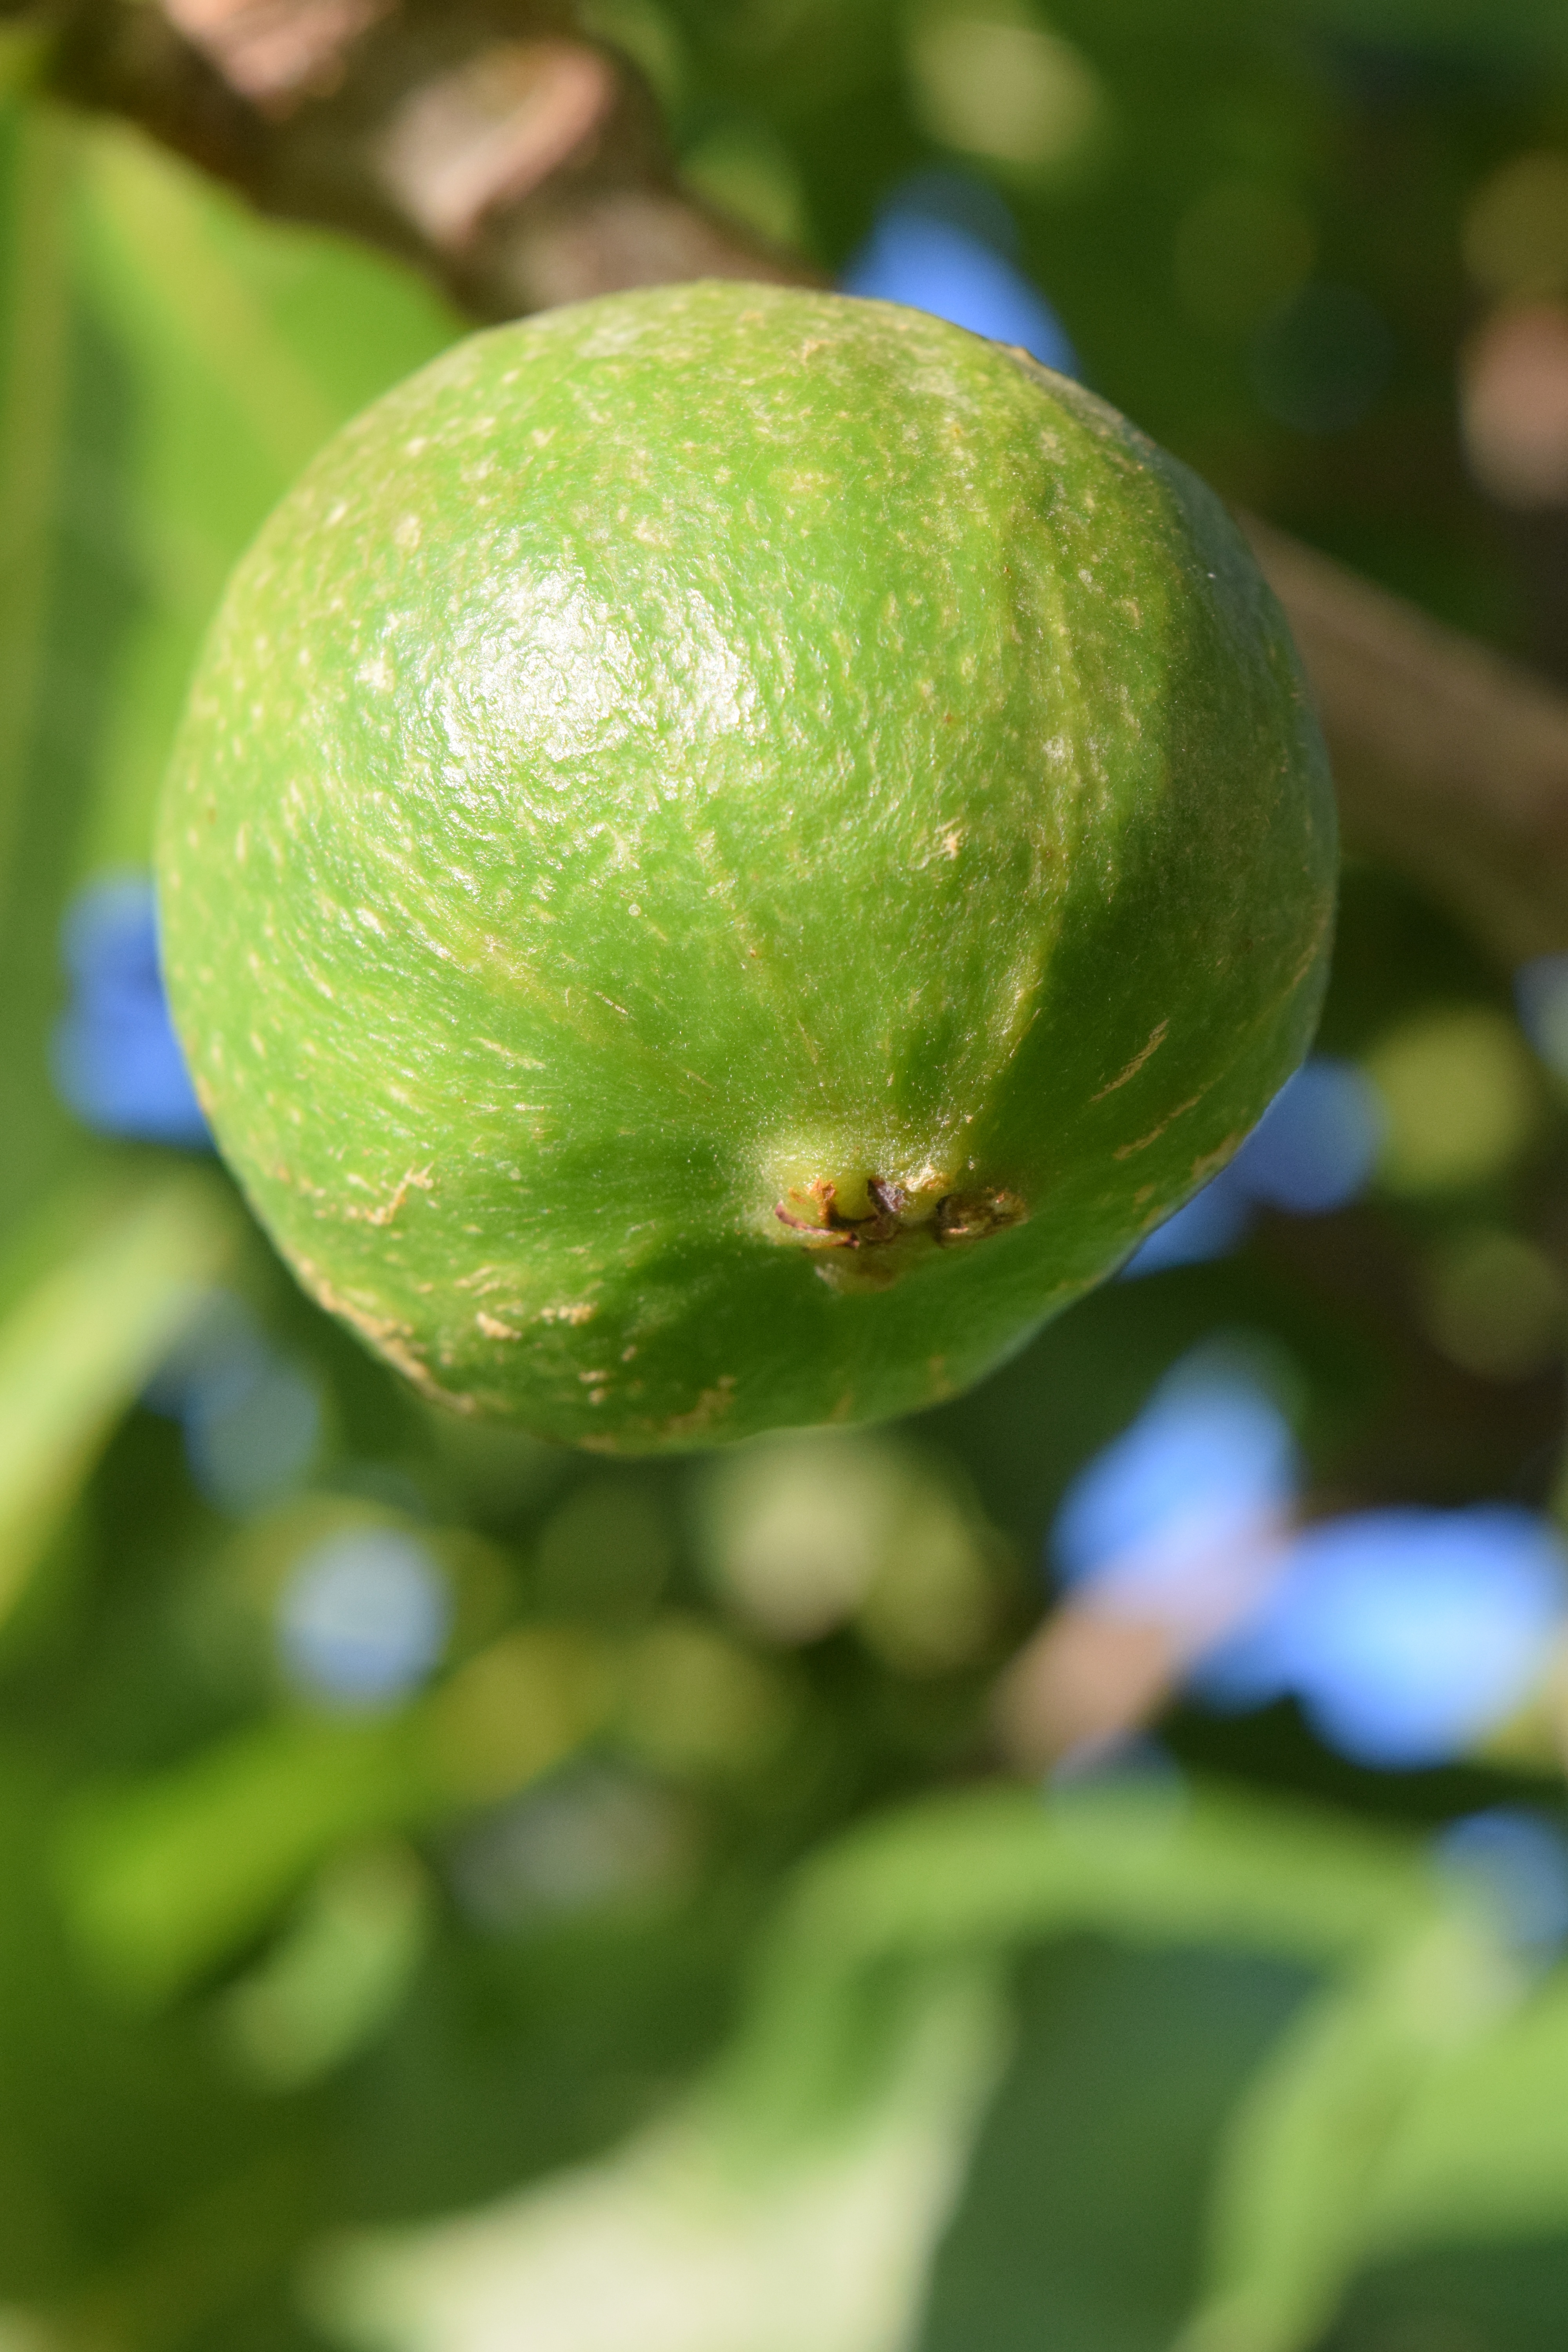
tree, nature, branch, plant, fruit, leaf, flower, food, green, mediterranean, produce, botany, flora, fig, lime, close up, fruits, citrus, immature, macro photography, flowering plant, mediteran, fig fruit, fig tree, real coward, bitter orange, land plant, key lime